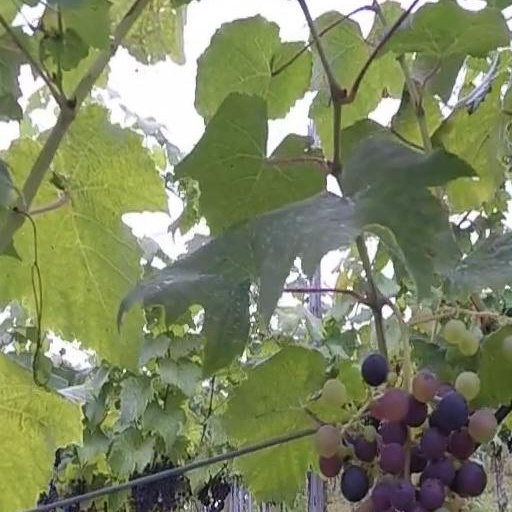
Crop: grape